History of Protestantism

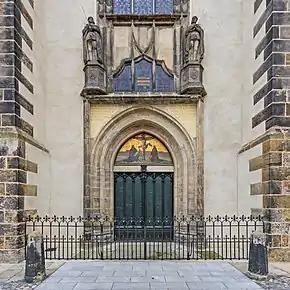
Door of the "Schlosskirche" (castle church) in Wittenberg to which Luther is said to have nailed his 95 Theses, sparking the Reformation.

Luther's refusal to retract his writings in confrontation with the Holy Roman Emperor Charles V at the Diet of Worms in 1521 resulted in his excommunication by Pope Leo X (on 3 January 1521, before the Diet convened) and declaration as an outlaw. His translation of the Bible into the language of the people made the Scriptures more accessible, causing a tremendous impact on the church and on German culture. It fostered the development of a standard version of the German language, added several principles to the art of translation, and influenced the translation of the King James Bible. His hymns inspired the development of congregational singing within Christianity. His marriage to Katharina von Bora set a model for the practice of clerical marriage within Protestantism.